Blasphemy law in the United States

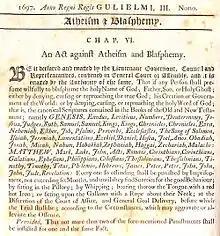
"An Act against Atheism and Blasphemy" as enacted in 1697 in "His Majesty's Province of the Massachusetts-Bay in New-England" (1759 printing)

In 2009, "The New York Times" reported that Massachusetts, Michigan, Oklahoma, South Carolina, Wyoming, and Pennsylvania had laws that made reference to blasphemy. Pennsylvania's blasphemy law was found unconstitutional in 2010. Some U.S. states still have blasphemy laws on the books from the founding days.